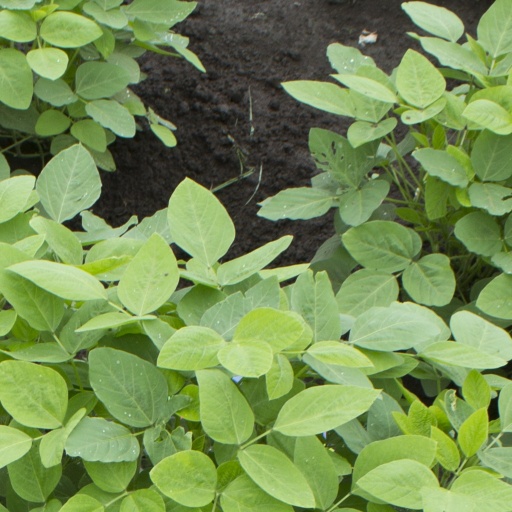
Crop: soybean